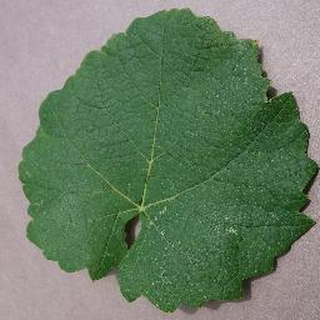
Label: healthy_grape